Syssel

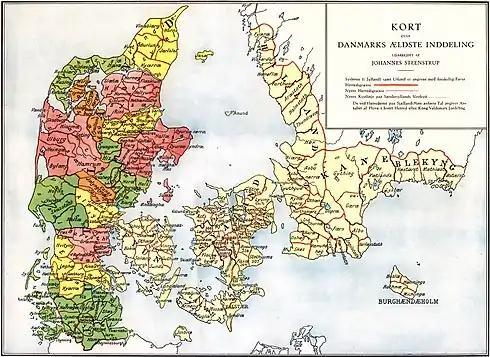
A map showing the divisions of medieval Denmark: "herreder" (hundreds) and Jutland's "sysler".

Before the administrative reform in Greenland of November 18, 1950, there were 12 syssel in West Greenland.